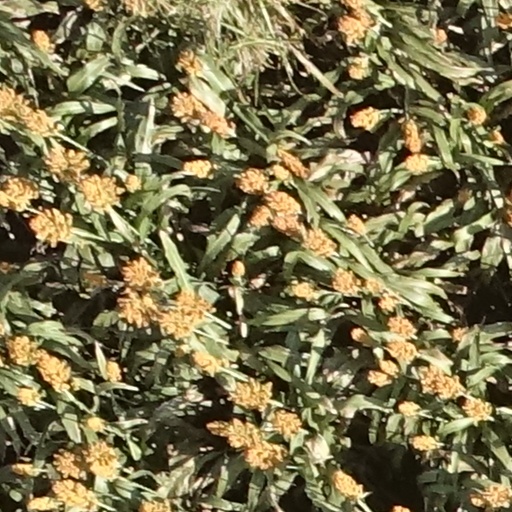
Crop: sorghum